Adam Fong

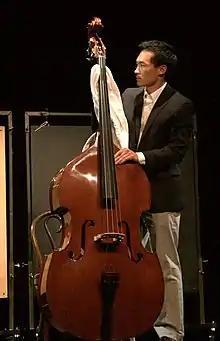
Adam Fong performing at “Something Else” The Fluxus Semicentenary he produced in September 2011

Adam Fong (born June 21, 1980) is an American composer, performer and producer active in the San Francisco Bay area. He studied English and Music at Stanford University earning an M.A. in 2004. He then completed an M.F.A. in media studies at Cal Arts in 2006 where his teachers included James Tenney and Wadada Leo Smith.